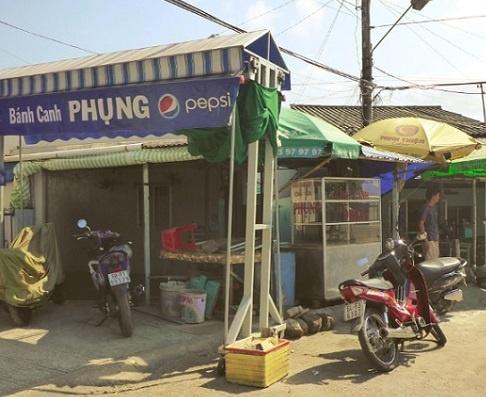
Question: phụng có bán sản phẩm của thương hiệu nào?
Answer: phụng có bán sản phẩm của thương hiệu pepsi